Philadelphia Wings (1987–2014)

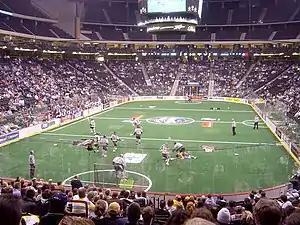
Philadelphia Wings at Minnesota Swarm in February 2006

The 2003 season saw the Wings start off strongly, but collapse down the stretch as they finished 8–8, and lost the division title to the Colorado Mammoth, missing the postseason for the first time since 1991. It would continue to get worse for the Wings, as the next two years ended with a last-place 7–9 2004 season and a 6–10 2005 season. The rebuilding of the Wings began in earnest in the offseason, with Perennial All-Pro Goaltender Dallas Eliuk being granted a trade request to be closer to home (due to his father's failing health), the Wings would have three first round draft picks before the 2006 season, adding Sean Greenhalgh, Luke Wiles, and Chad Thompson. Wiles and Thompson were later dealt for Mike Regan, and Greenhalgh was moved to Buffalo after the 2007 season. Despite the added firepower, the Wings saw some improvement, going 8–8 in 2006 but missing the postseason on tiebreakers.